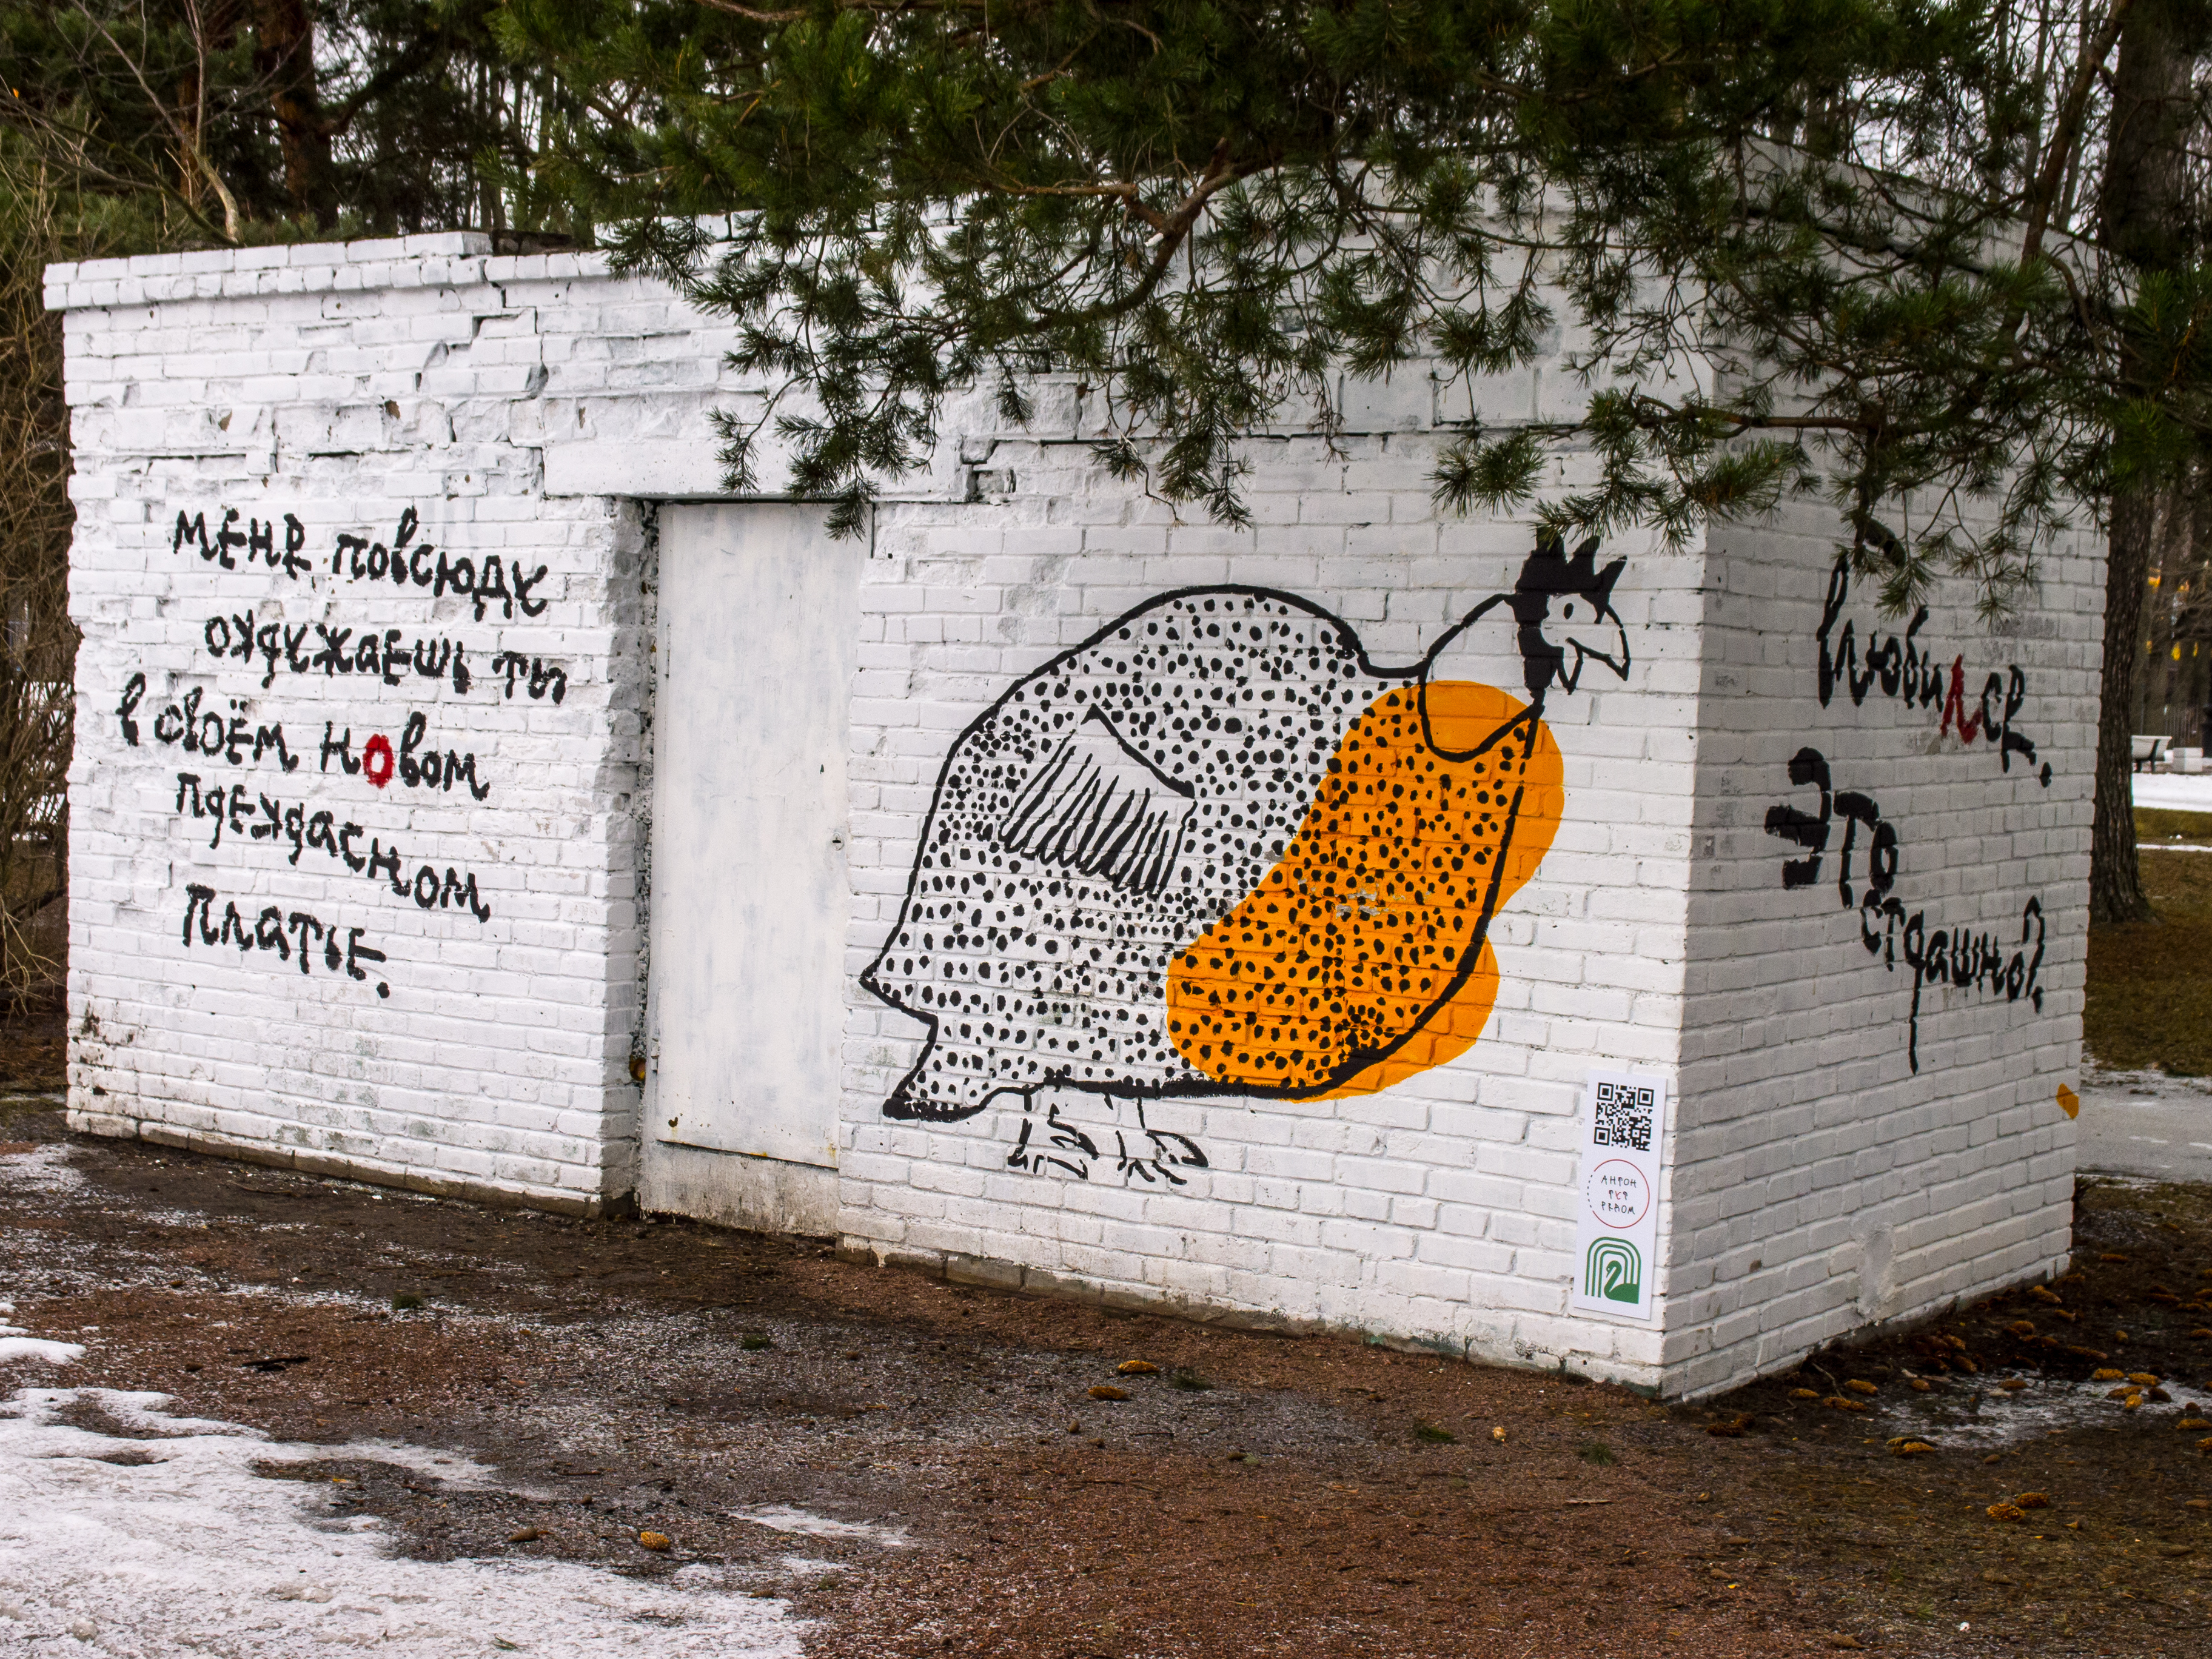
images, building, bird, road surface, art, font, tree, graffiti, asphalt, Tints and shades, galliformes, road, facade, grass, plant, drawing, mural, visual arts, illustration, street art, phasianidae, street, graphics, signage, soil, rock, sign, pattern, flightless bird, landscape, felidae, concrete, advertising, painting, sidewalk, shadow, wildlife, city